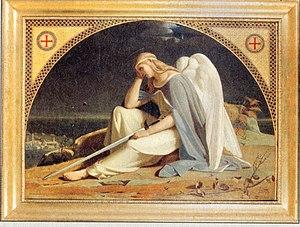
Huile sur toile - 100 x 140 cm Localisation actuelle inconnue Photo
Michel Dumas, né le 19 juin 1812 à Lyon, et mort dans cette même ville le 25 juin 1885, est un artiste peintre français.